The Late Show (franchise)

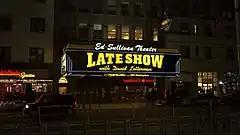
The Late Show Ed Sullivan Theater featuring Letterman marquee, which was removed on May 28, 2015

When David Letterman became available after being passed over by NBC for "The Tonight Show", CBS was eager to lure him and offered him a three-year, $14 million per year contract, doubling his "Late Night" salary. According to their agreement, the show would spend a month in Hollywood at least once a year.